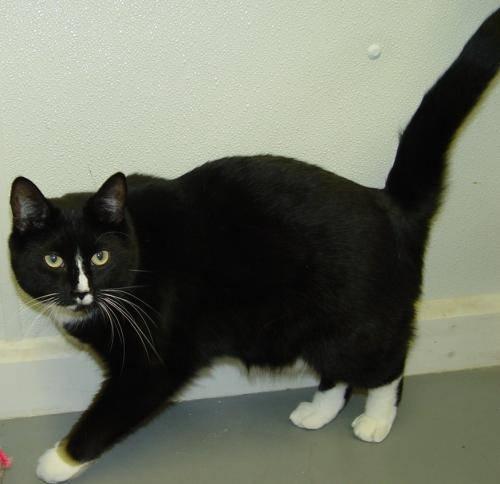
cat